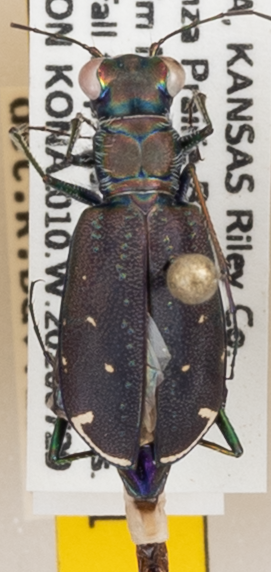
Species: Cicindela punctulata punctulata
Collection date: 2020-07-29
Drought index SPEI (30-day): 0.896
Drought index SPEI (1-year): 1.45
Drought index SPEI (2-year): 2.09